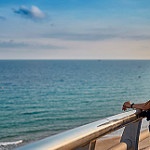
Label: sea